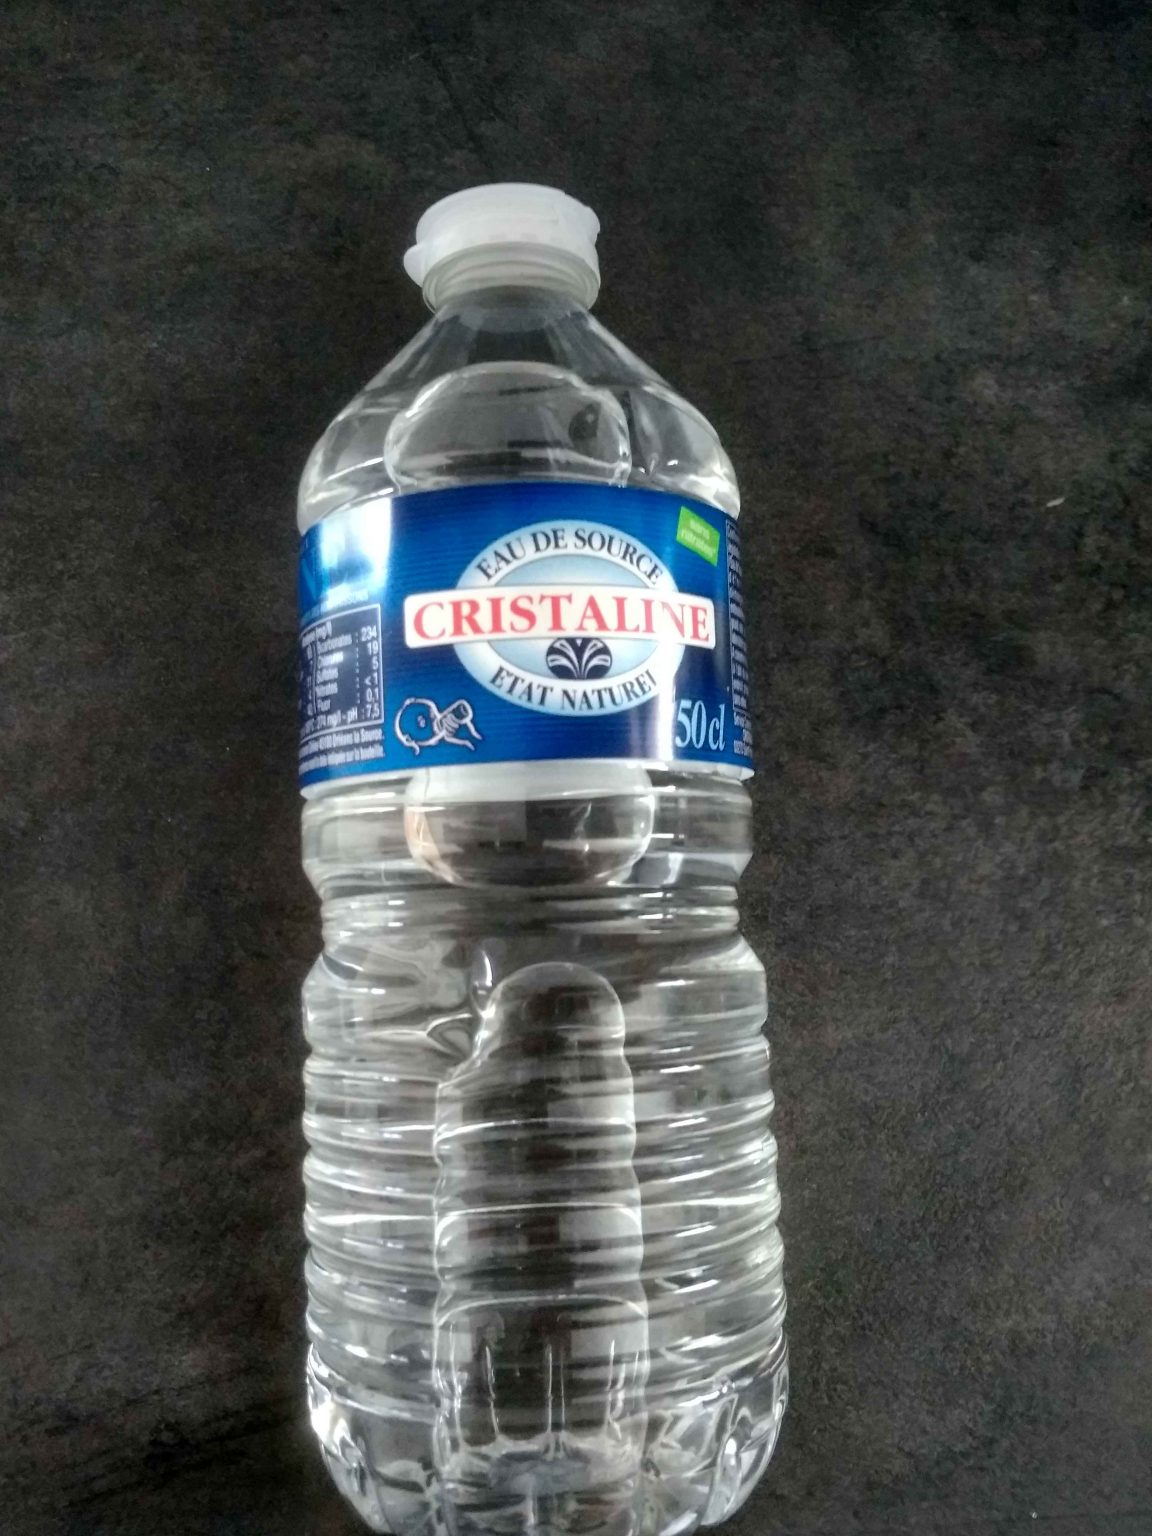
Waste category: plastic